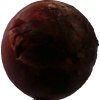
Label: red_onion